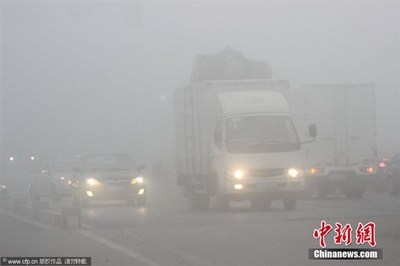
Weather: foggy or hazy